Panasonic

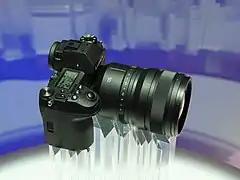
Panasonic Lumix S1R with prime lens 50 mm f/1.4 at Photokina in September 2018

Panasonic, then Matsushita Electric, was founded in 1918 by Kōnosuke Matsushita as a vendor of duplex lamp sockets. In the 1920s, Matsushita began regularly launching products. In 1927, he produced a line of bicycle lamps that were the first to be marketed with the "National" brand name. During World War II, the company operated factories in Japan and other parts of Asia which produced electrical components and appliances such as light fixtures, motors, electric irons, wireless equipment and its first vacuum tubes.